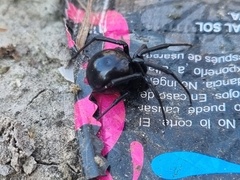
Species: Lactrodectus_hesperus